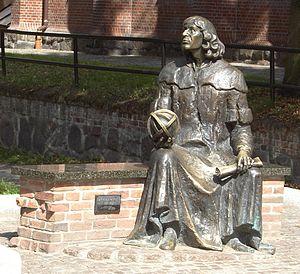
Le château du chapitre de Warmie à Olsztyn est une forteresse teutonique de style gothique construite au XIVᵉ siècle. Il était le siège de l'administration des biens du chapitre de Warmie. De 1516 à 1521, Nicolas Copernic en fut l'administrateur. Le château abrite aujourd'hui le musée de Warmie-Mazurie